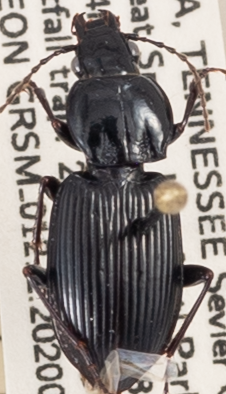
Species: Pterostichus mutus
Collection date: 2020-06-23
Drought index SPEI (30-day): -0.03
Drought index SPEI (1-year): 2.09
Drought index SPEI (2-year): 2.09